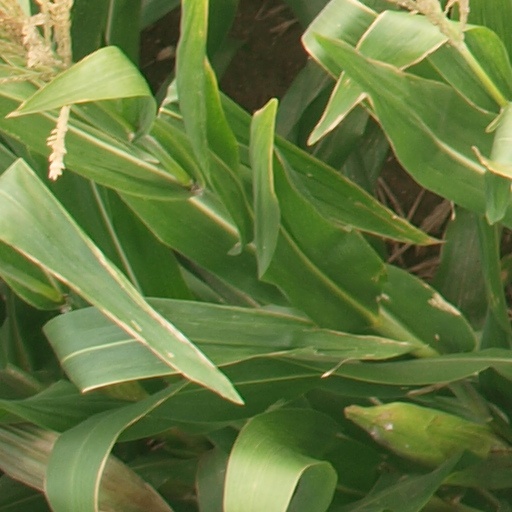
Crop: maize; corn